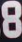
Number: 8